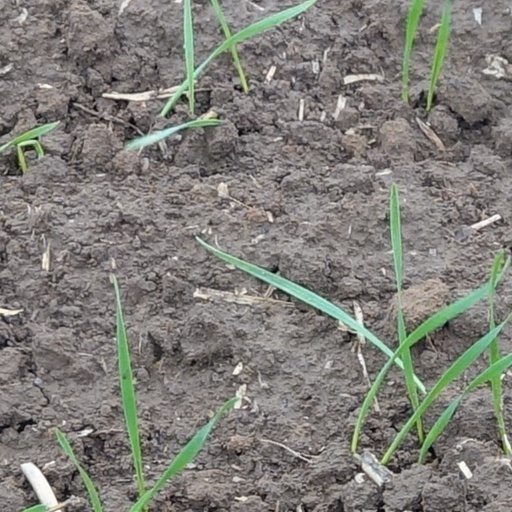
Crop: wheat